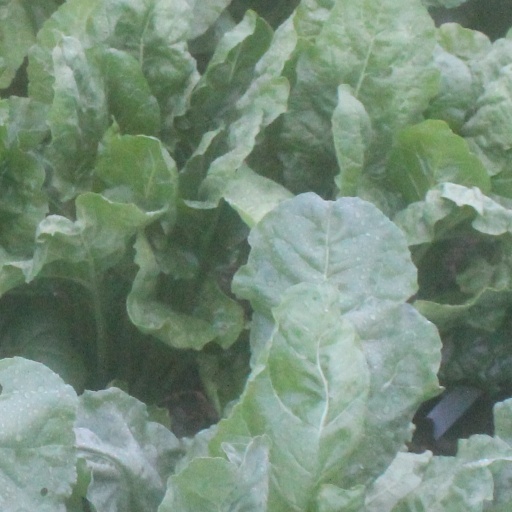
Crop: sugar beet